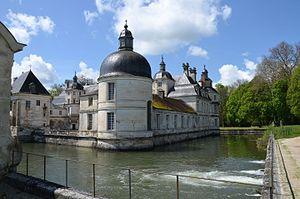
Château de Tanlay, Yonne, France